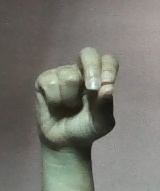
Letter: gaaf